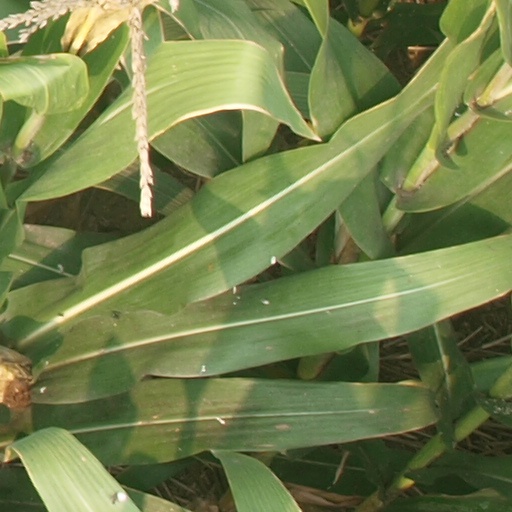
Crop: maize; corn